Gabriela Cwojdzińska

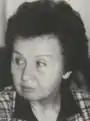

Gabriela Teresa Cwojdzińska ( Goślińska, 21 February 1928 – 5 November 2022) was a Polish pianist and politician. A member of the Solidarity Citizens' Committee and the Democratic Union, she served in the Senate from 1989 to 1991.